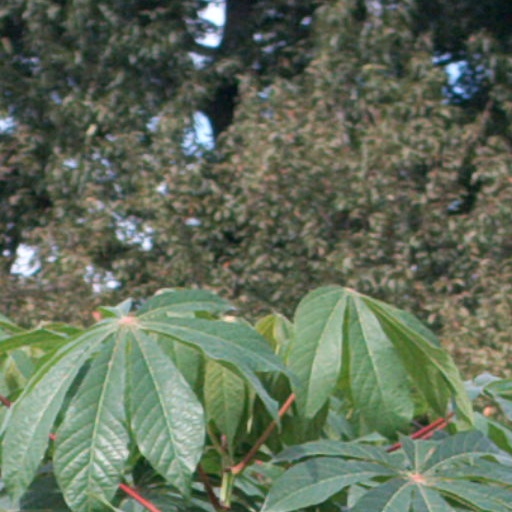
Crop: cassava